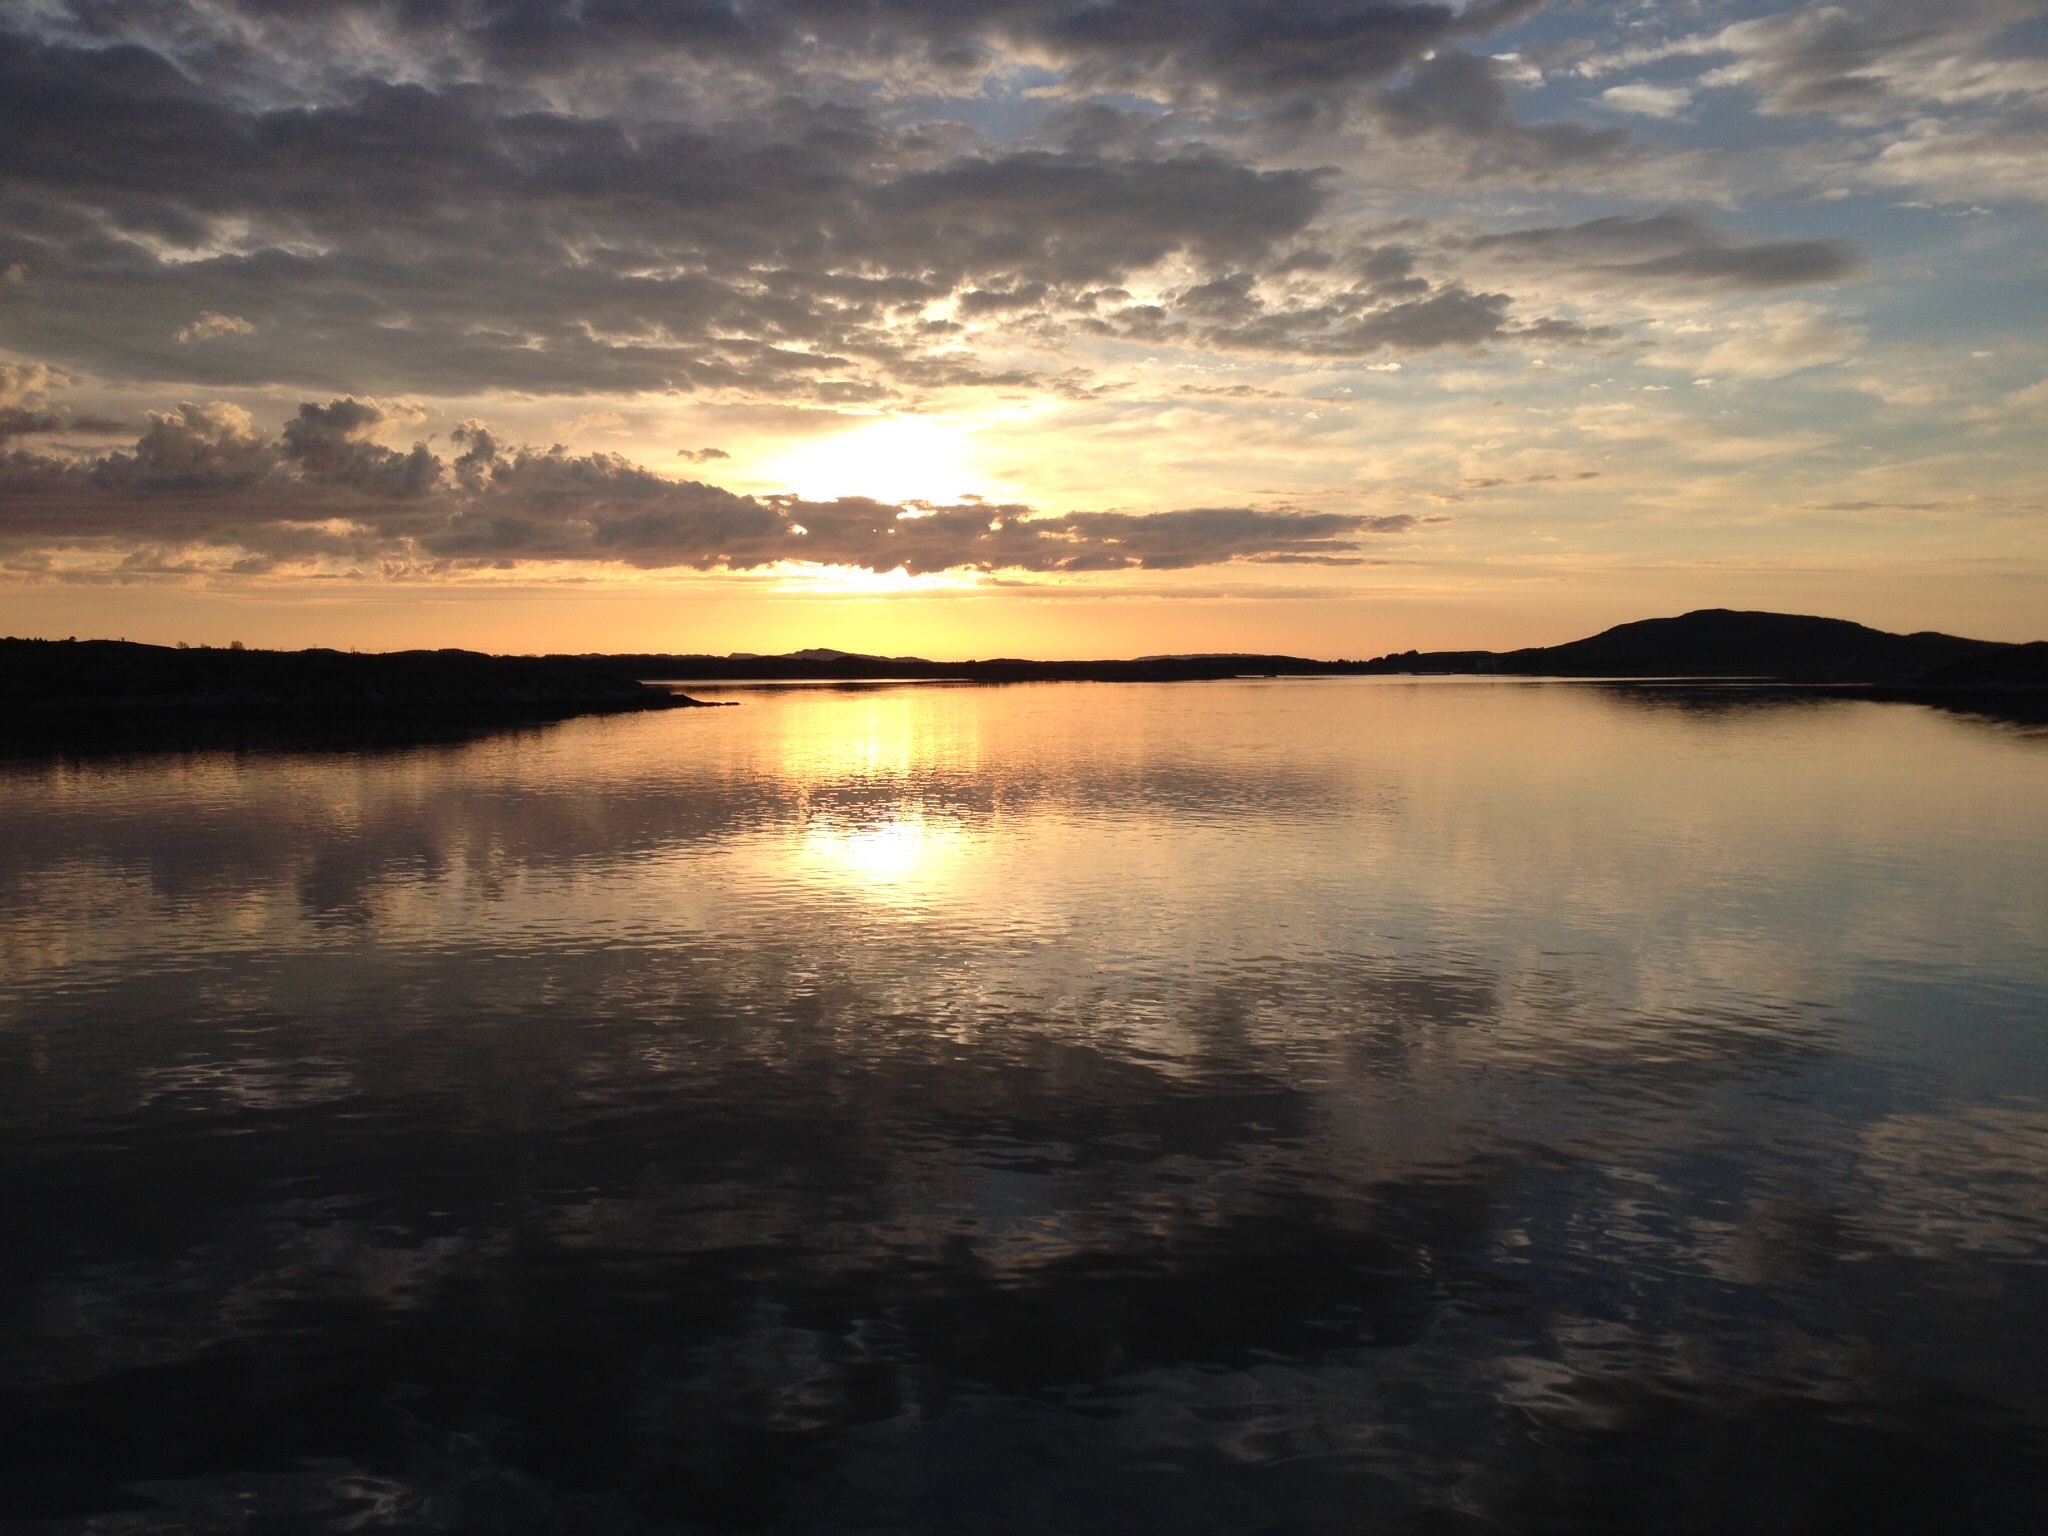
sea, horizon, cloud, sky, sun, sunrise, sunset, sunlight, morning, lake, dawn, atmosphere, river, dusk, evening, reflection, loch, norway, afterglow, atmospheric phenomenon